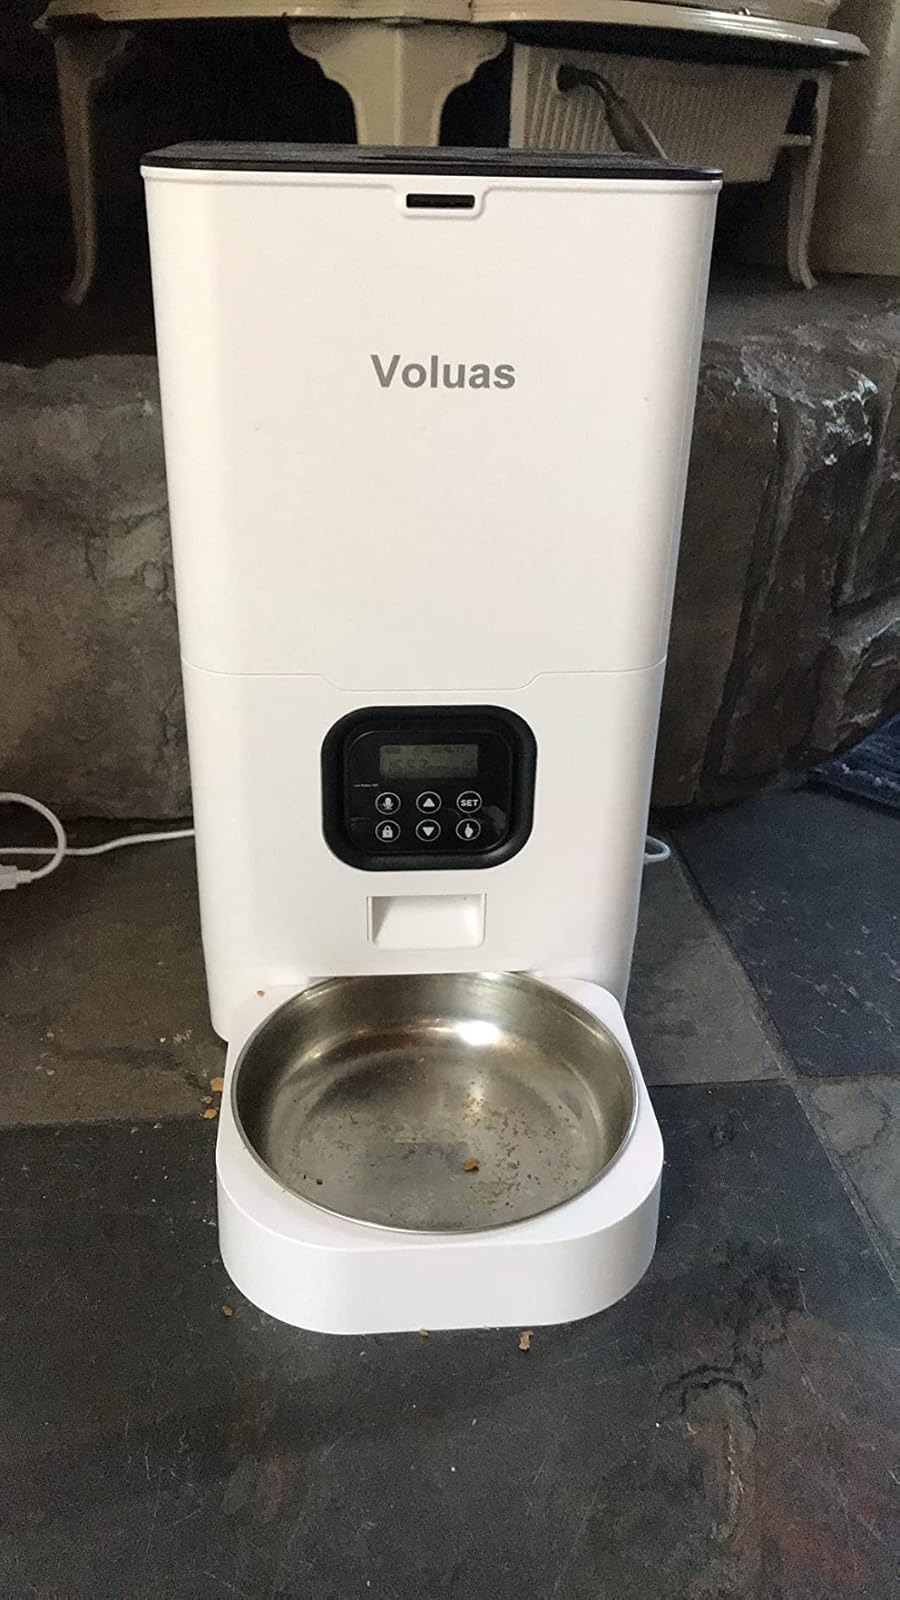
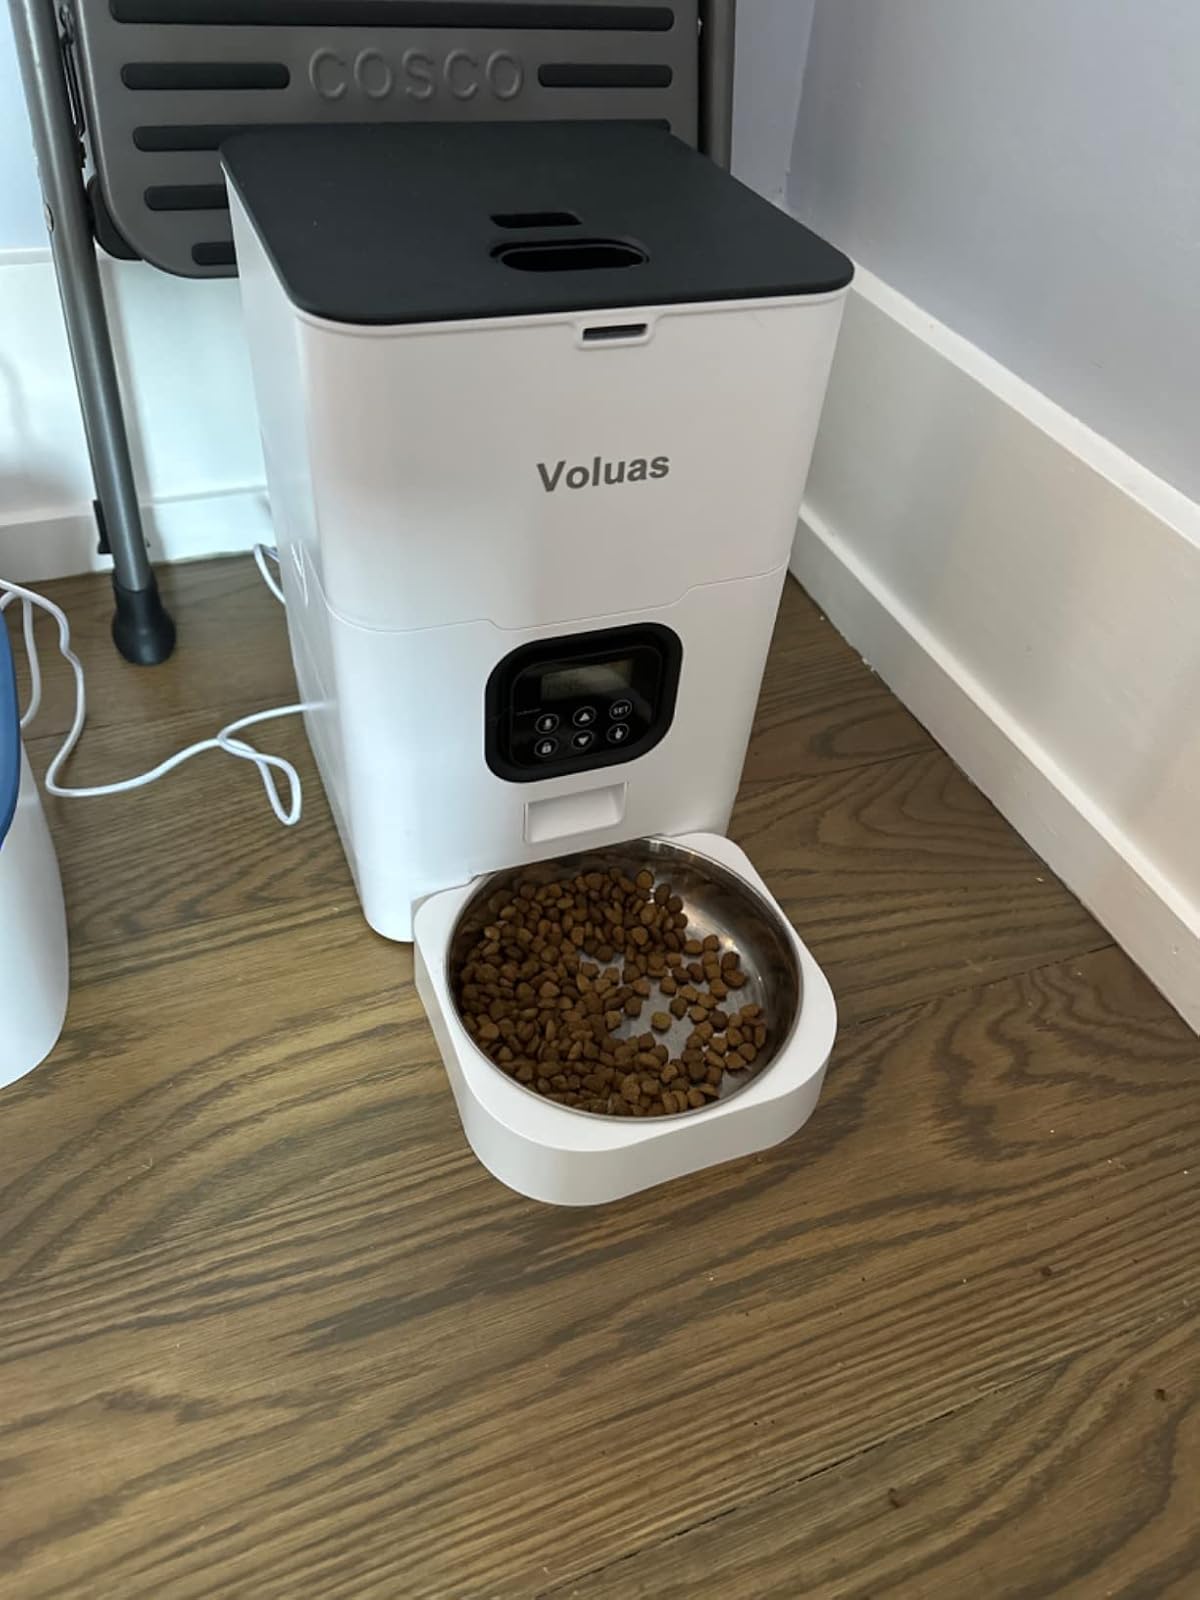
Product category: items_feeder
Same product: yes